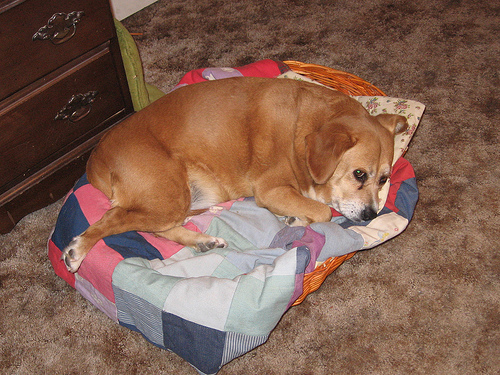
Breed: beagle